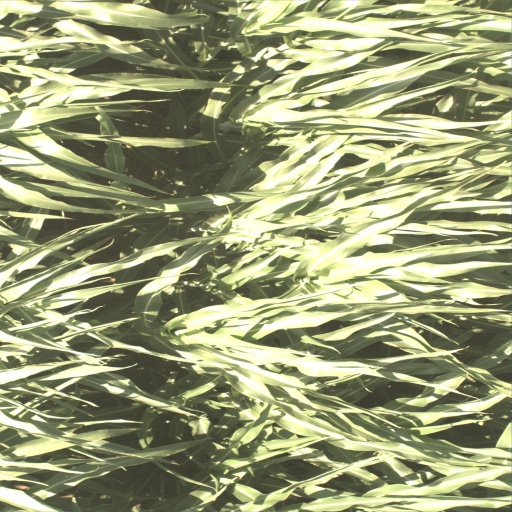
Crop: sorghum